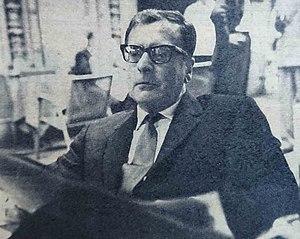
Pier Maria Pasinetti, né le 24 juin 1913 à Venise et mort le 8 juillet 2006 dans la même ville, est un écrivain et un journaliste italien.